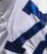
Number: 7